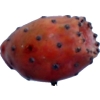
Label: cactus_fruit_red